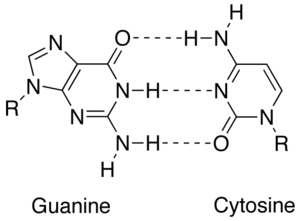
La structure secondaire d'un acide nucléique correspond à la conformation obtenue par les interactions entre les paires de bases au sein d'un seul polymère d'acide nucléique ou bien entre deux de ces polymères. Cette structure peut être représentée comme une liste de bases appariées avec une molécule d'acide nucléique. Les structures secondaires des ADN et ARN biologiques ont tendance à être différentes : l'ADN biologique existe en majorité sous forme de double hélice où toutes les bases sont appariées, alors que l'ARN biologique est simple brin et forme souvent des interactions entre paires de bases assez complexes en raison de sa capacité accrue à former des liaisons hydrogène issues du groupe hydroxyle extérieur au niveau de chaque ribose.
En biologie moléculaire, la complémentarité de deux séquences d'acides nucléiques fait référence à la possibilité d'apparier les bases nucléiques qui constituent chacune d'elles. C'est typiquement le cas par exemple des deux brins formant une double hélice d'ADN. Cette propriété est à la base de la réplication de l'ADN, de sa réparation, de sa transcription en ARN, et de la traduction de ce dernier en protéines.
Une paire de bases est l'appariement de deux bases nucléiques situées sur deux brins complémentaires d'ADN ou ARN. Cet appariement est effectué par des ponts hydrogènes. Il y a quatre types de bases nucléiques: A-T-C-G, ces lettres pour Adénine, Thymine, Cytosine et Guanine. A avec T et C avec G.